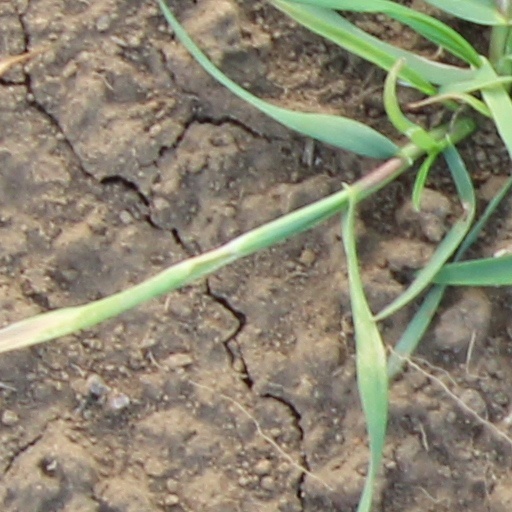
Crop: wheat